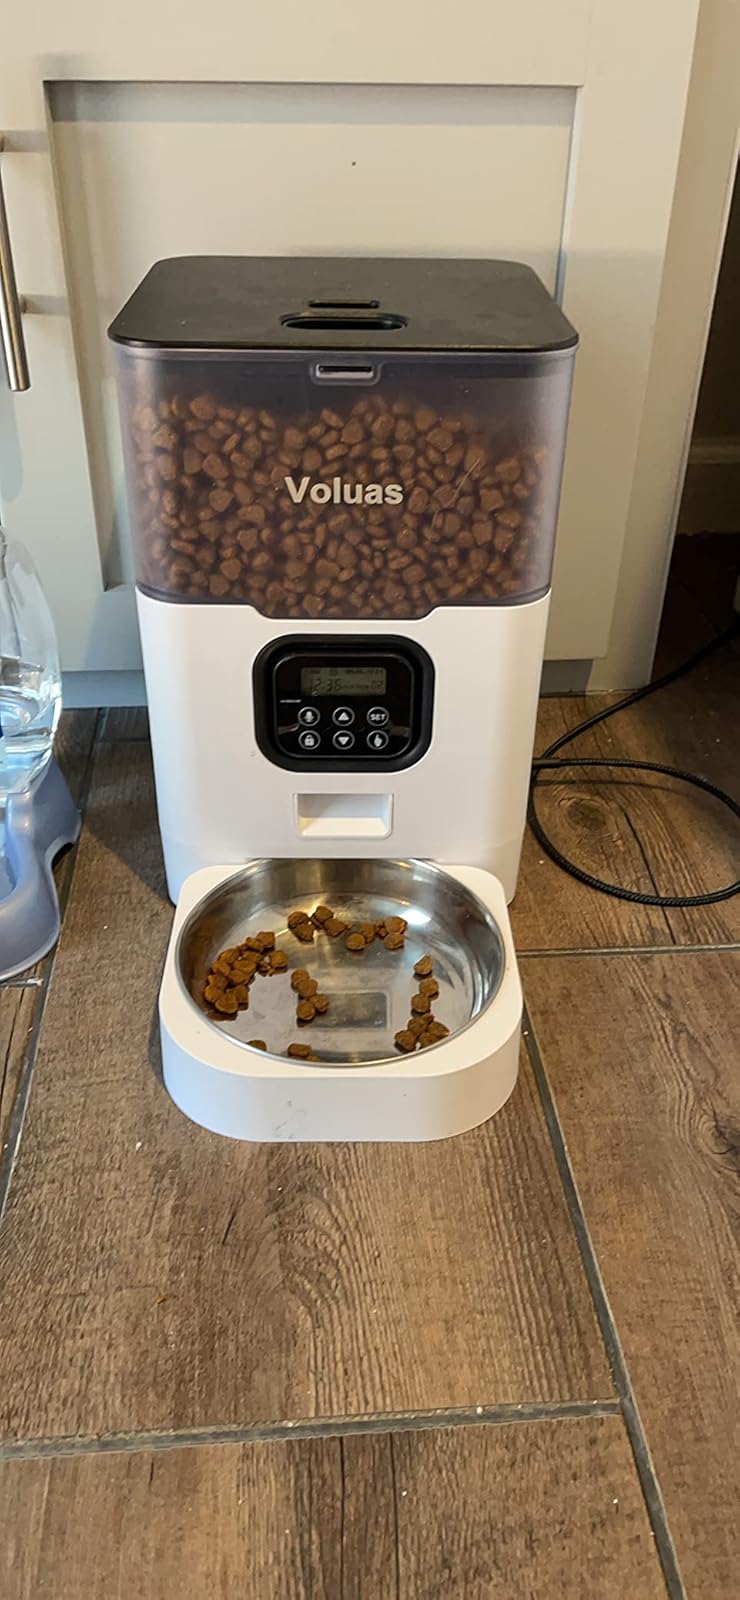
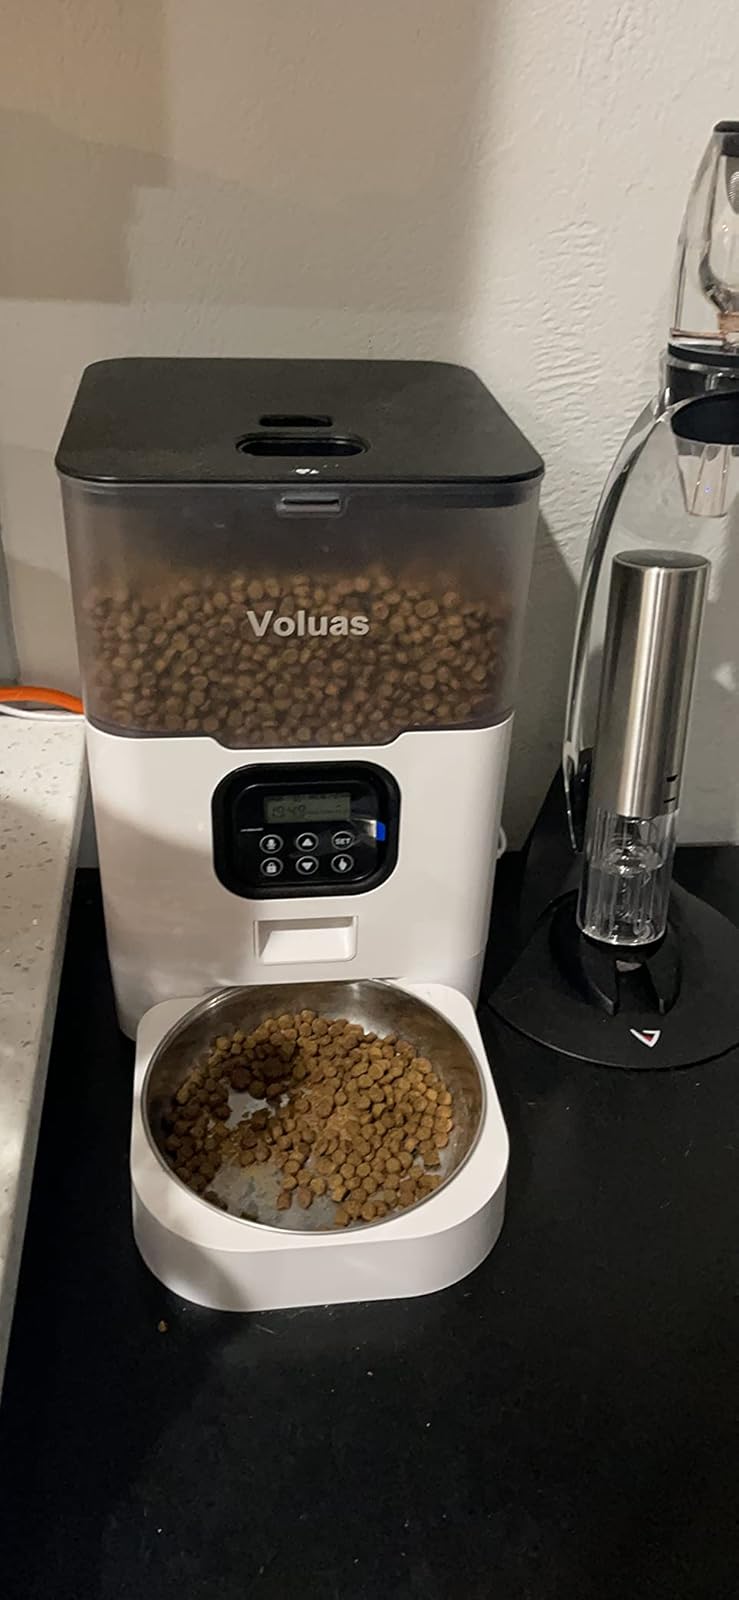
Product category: items_feeder
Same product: yes